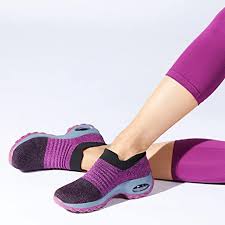
Label: Clog